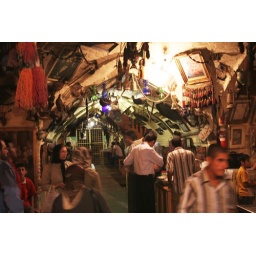
This is in the tea house inside 33 arches bridge in Esfahan.